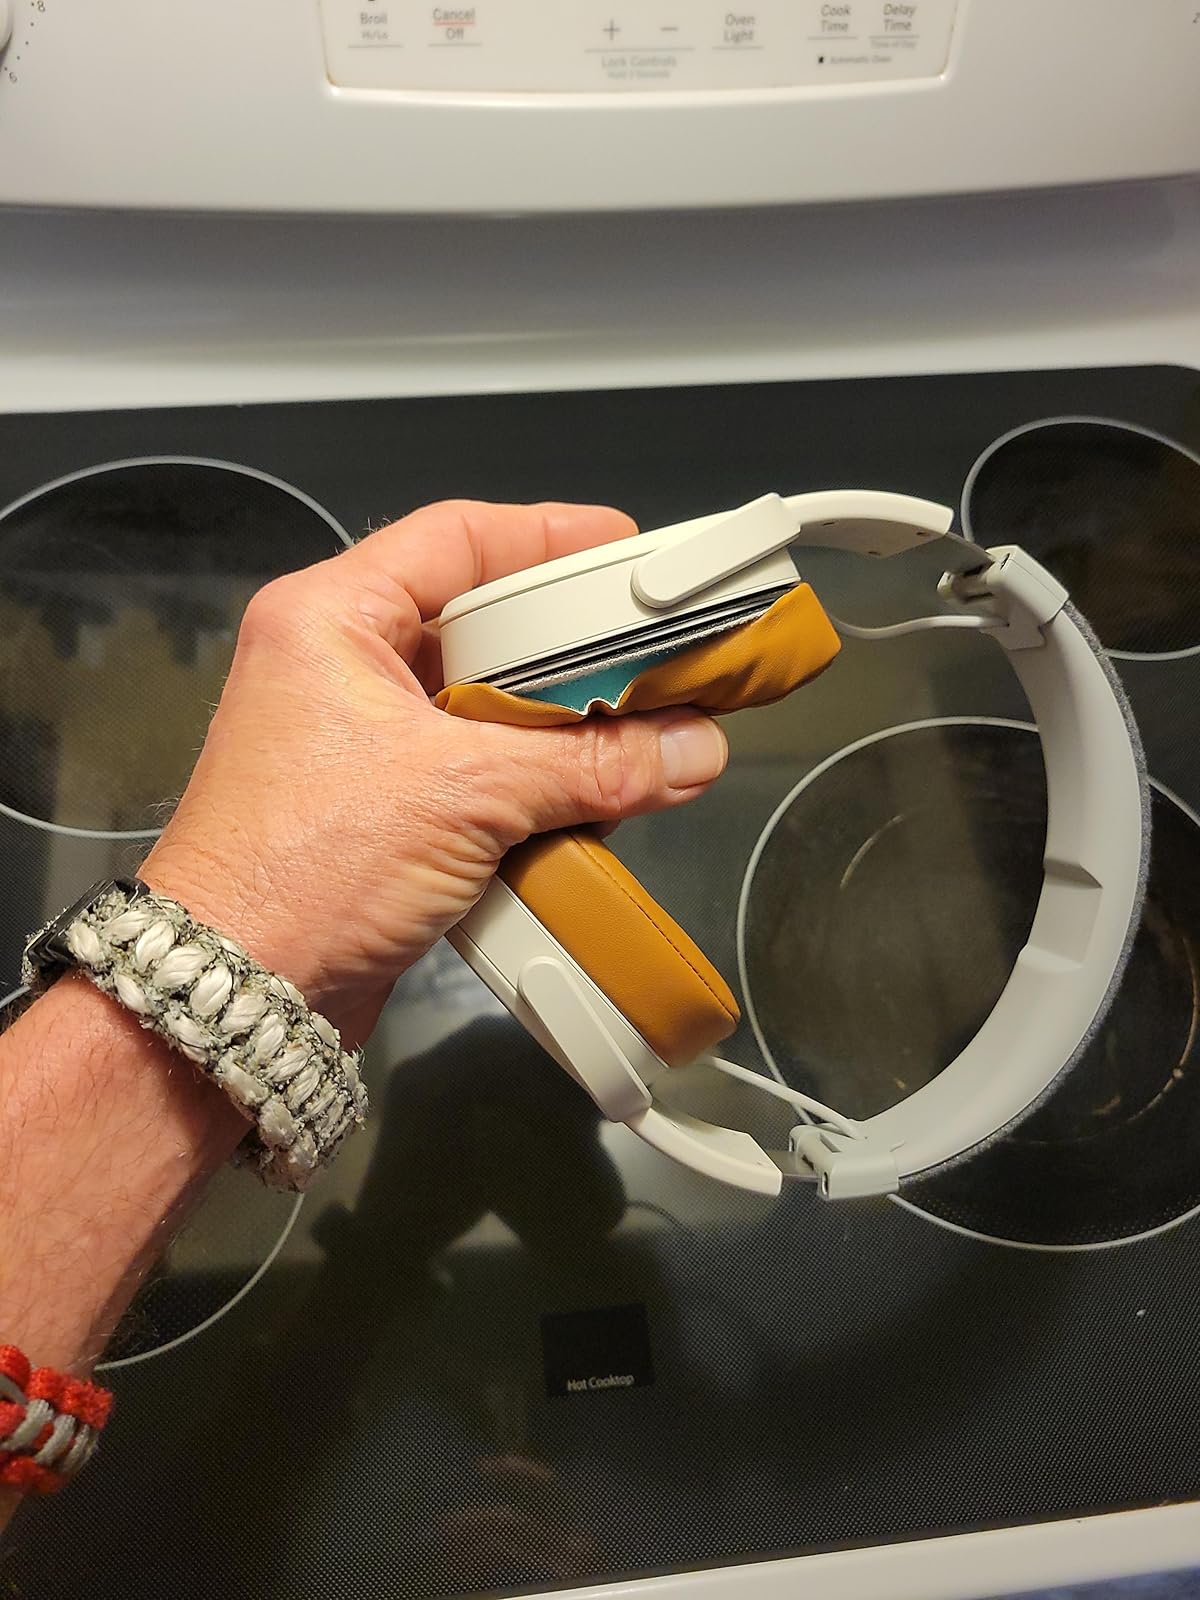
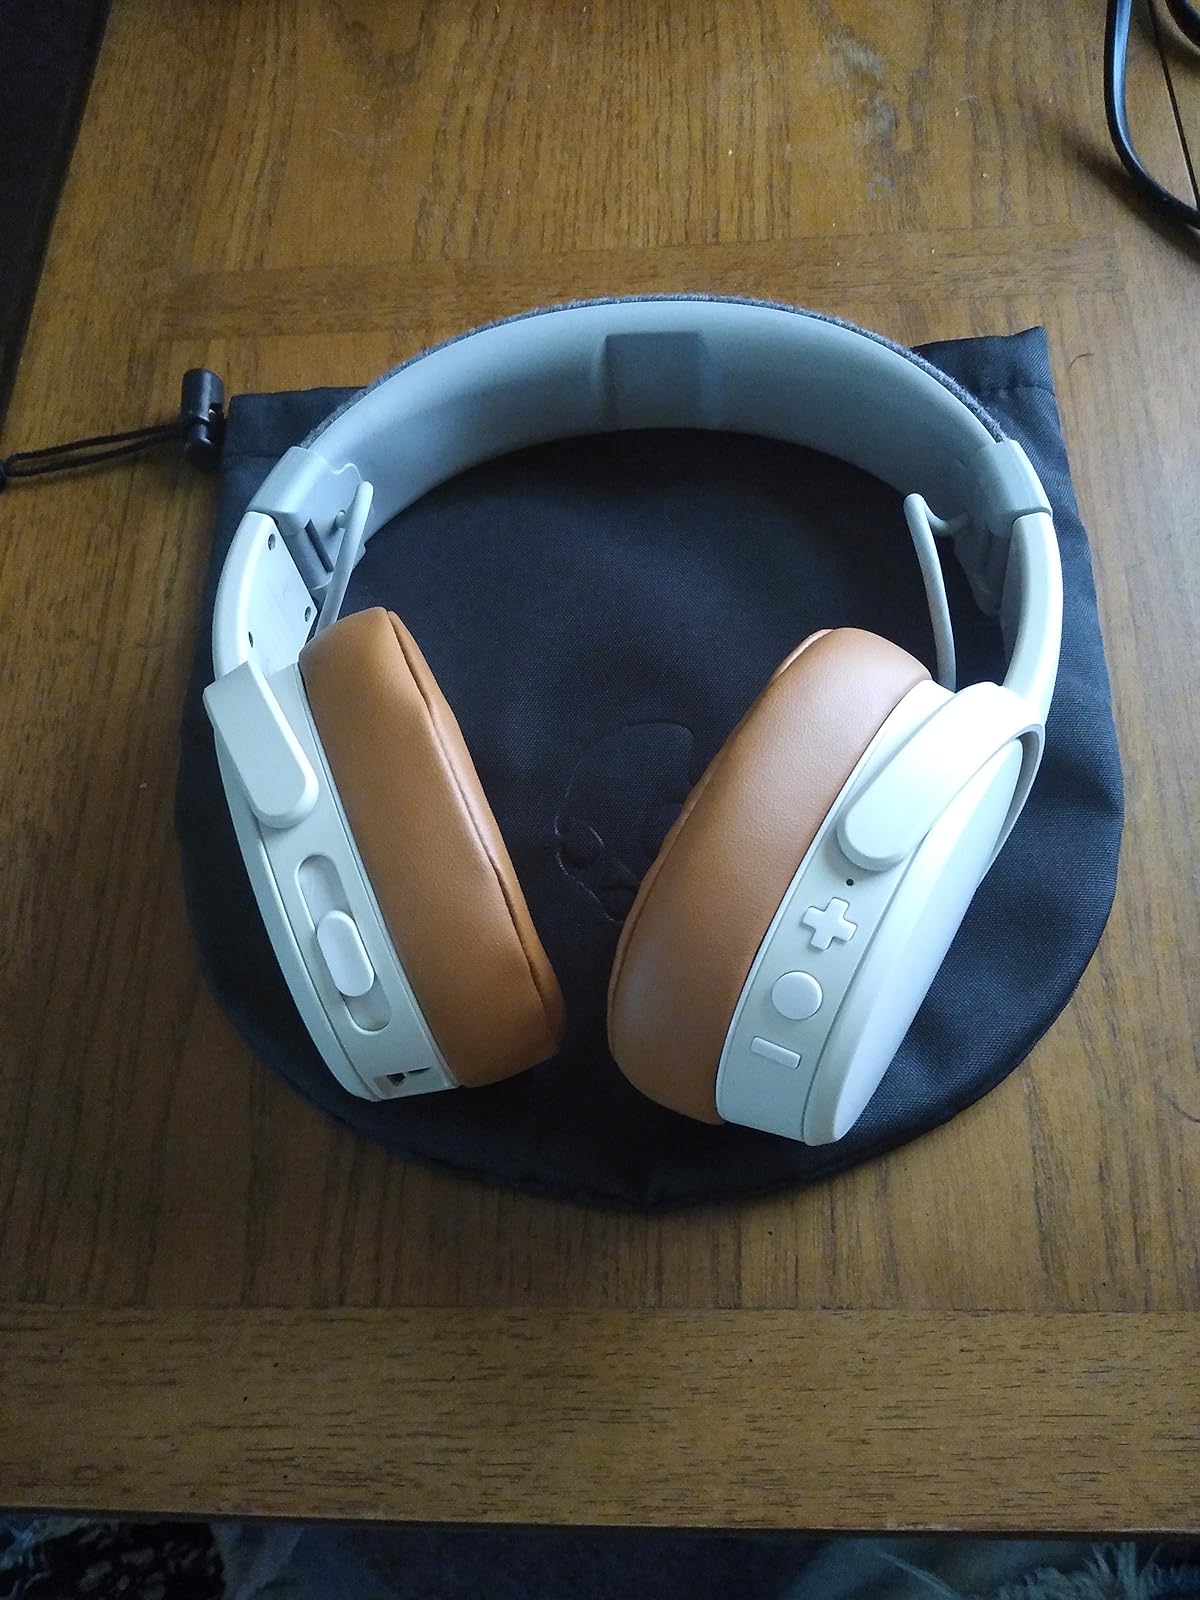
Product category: headphones
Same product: yes